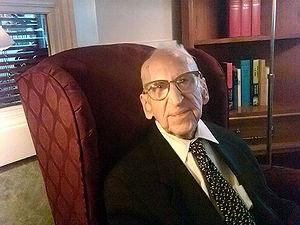
Walter Breuning est un supercentenaire américain. Il était le plus vieil homme du monde au moment de sa mort.